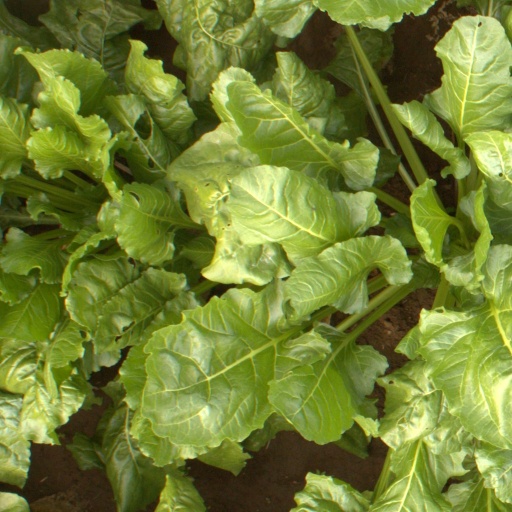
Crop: sugar beet